Robert Macfie Thorburn

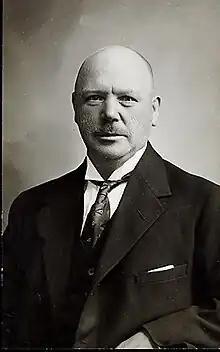

Robert Macfie Thorburn FRSE (27 April 1828 – 22 August 1896) was a 19th-century Swedish-Scots businessman and Swedish politician.